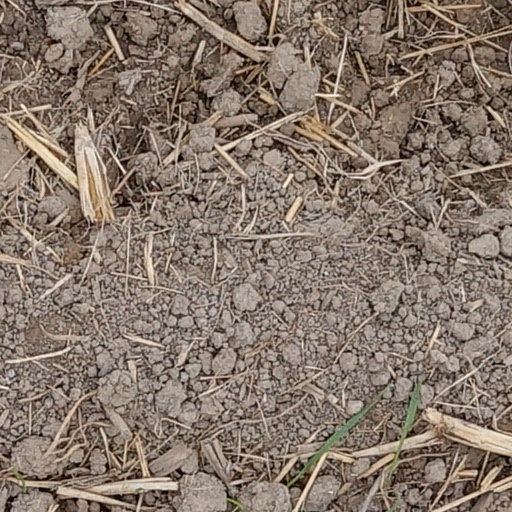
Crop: wheat